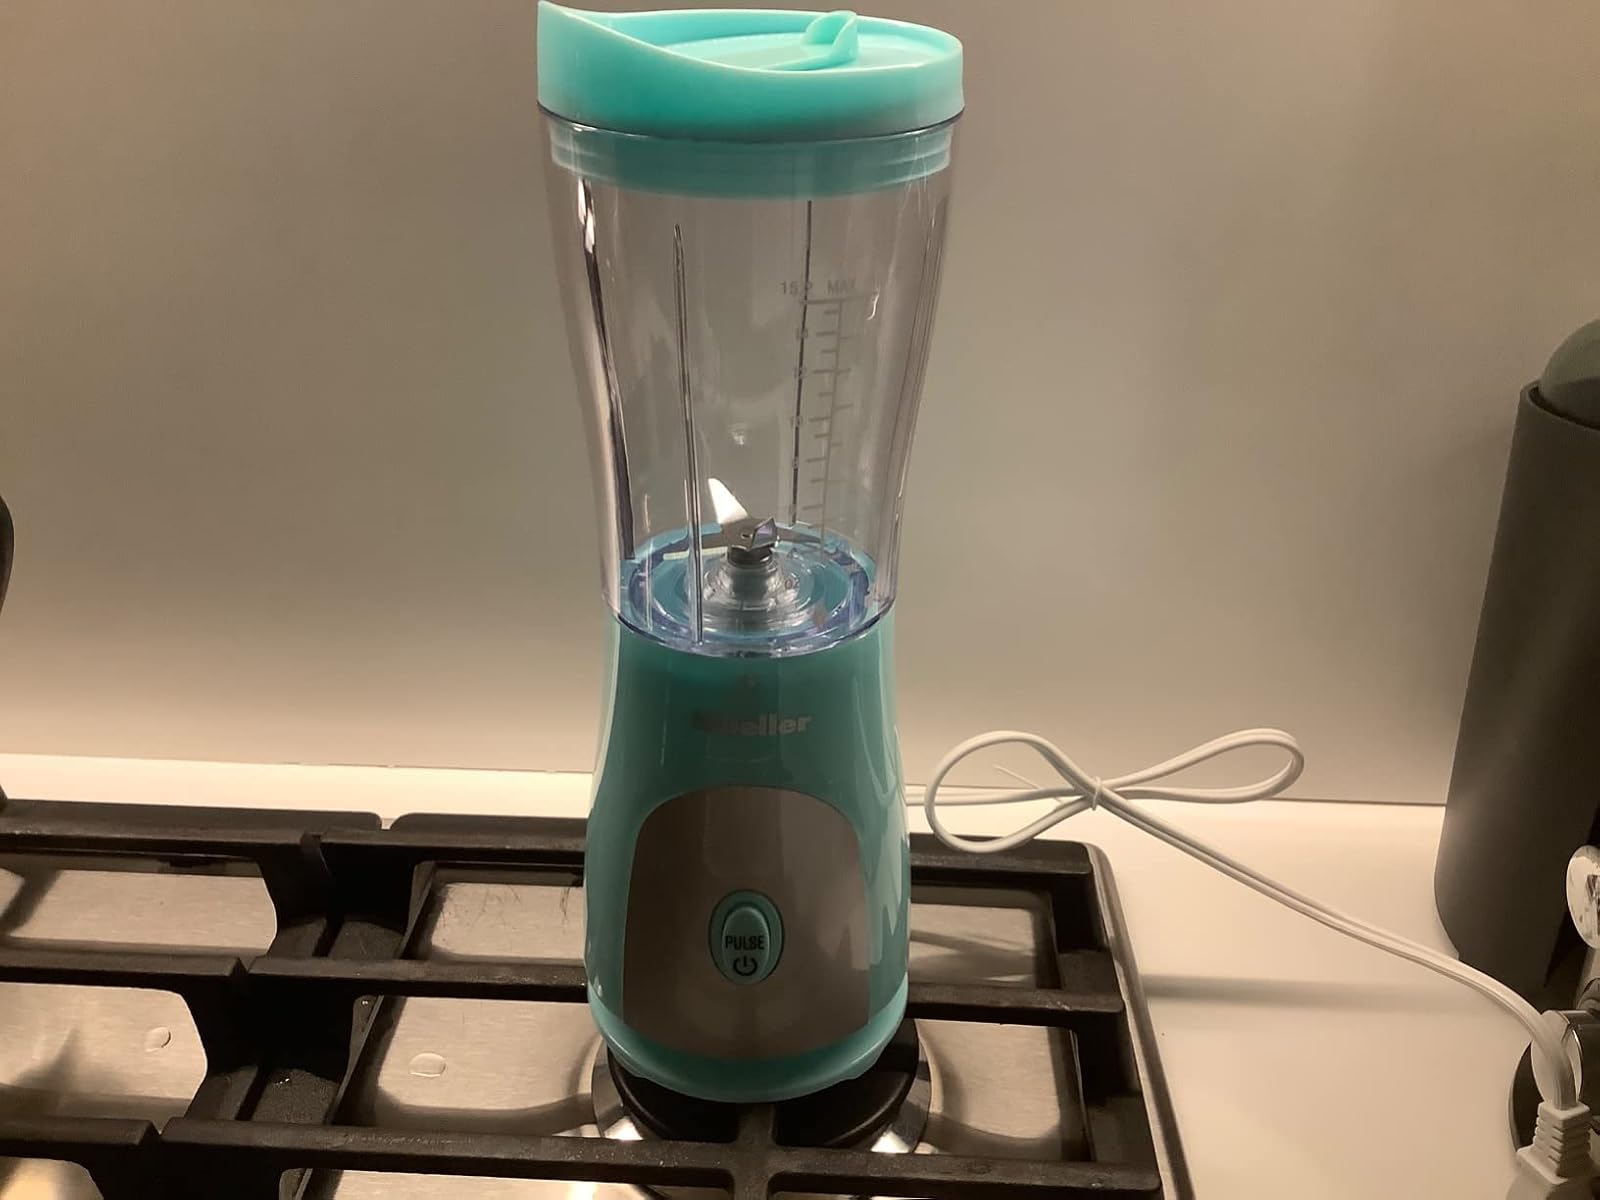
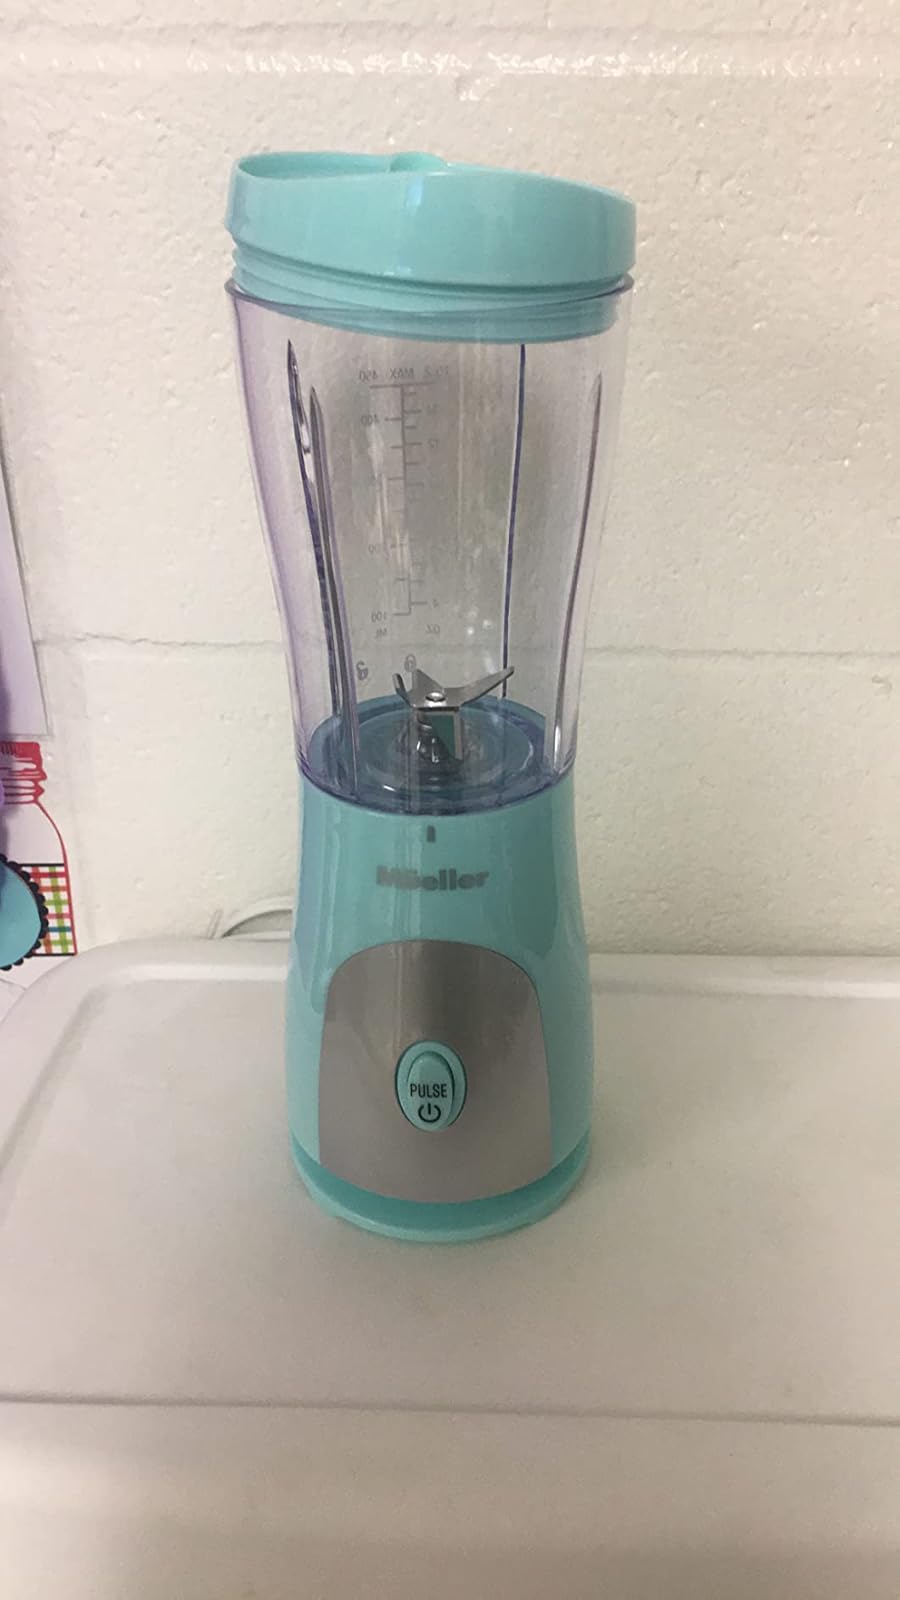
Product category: items_blender
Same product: yes